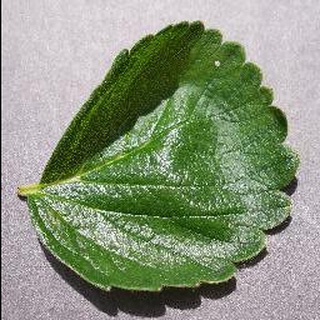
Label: healthy_strawberry